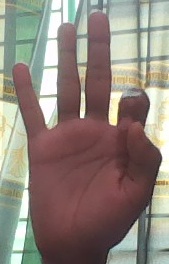
ASL sign: 9